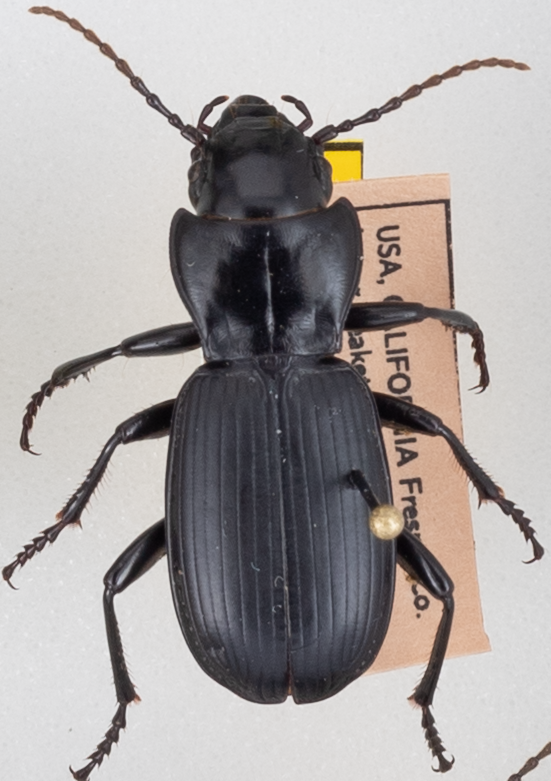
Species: Pterostichus lama
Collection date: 2021-08-18
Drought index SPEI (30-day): -2.09
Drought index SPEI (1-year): -2.09
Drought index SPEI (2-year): -2.09